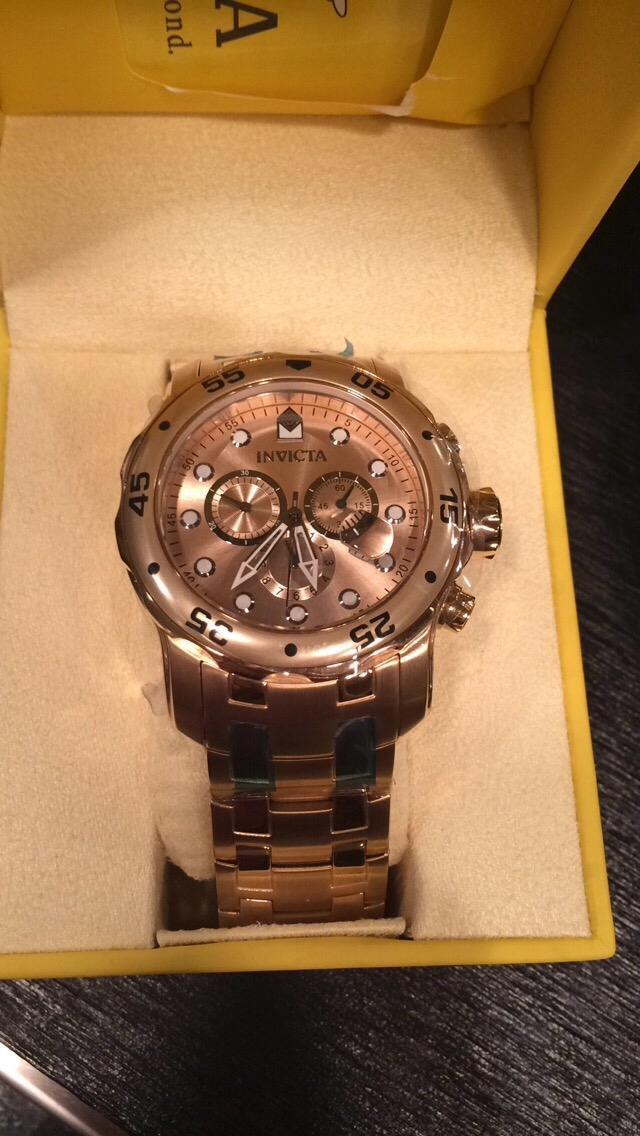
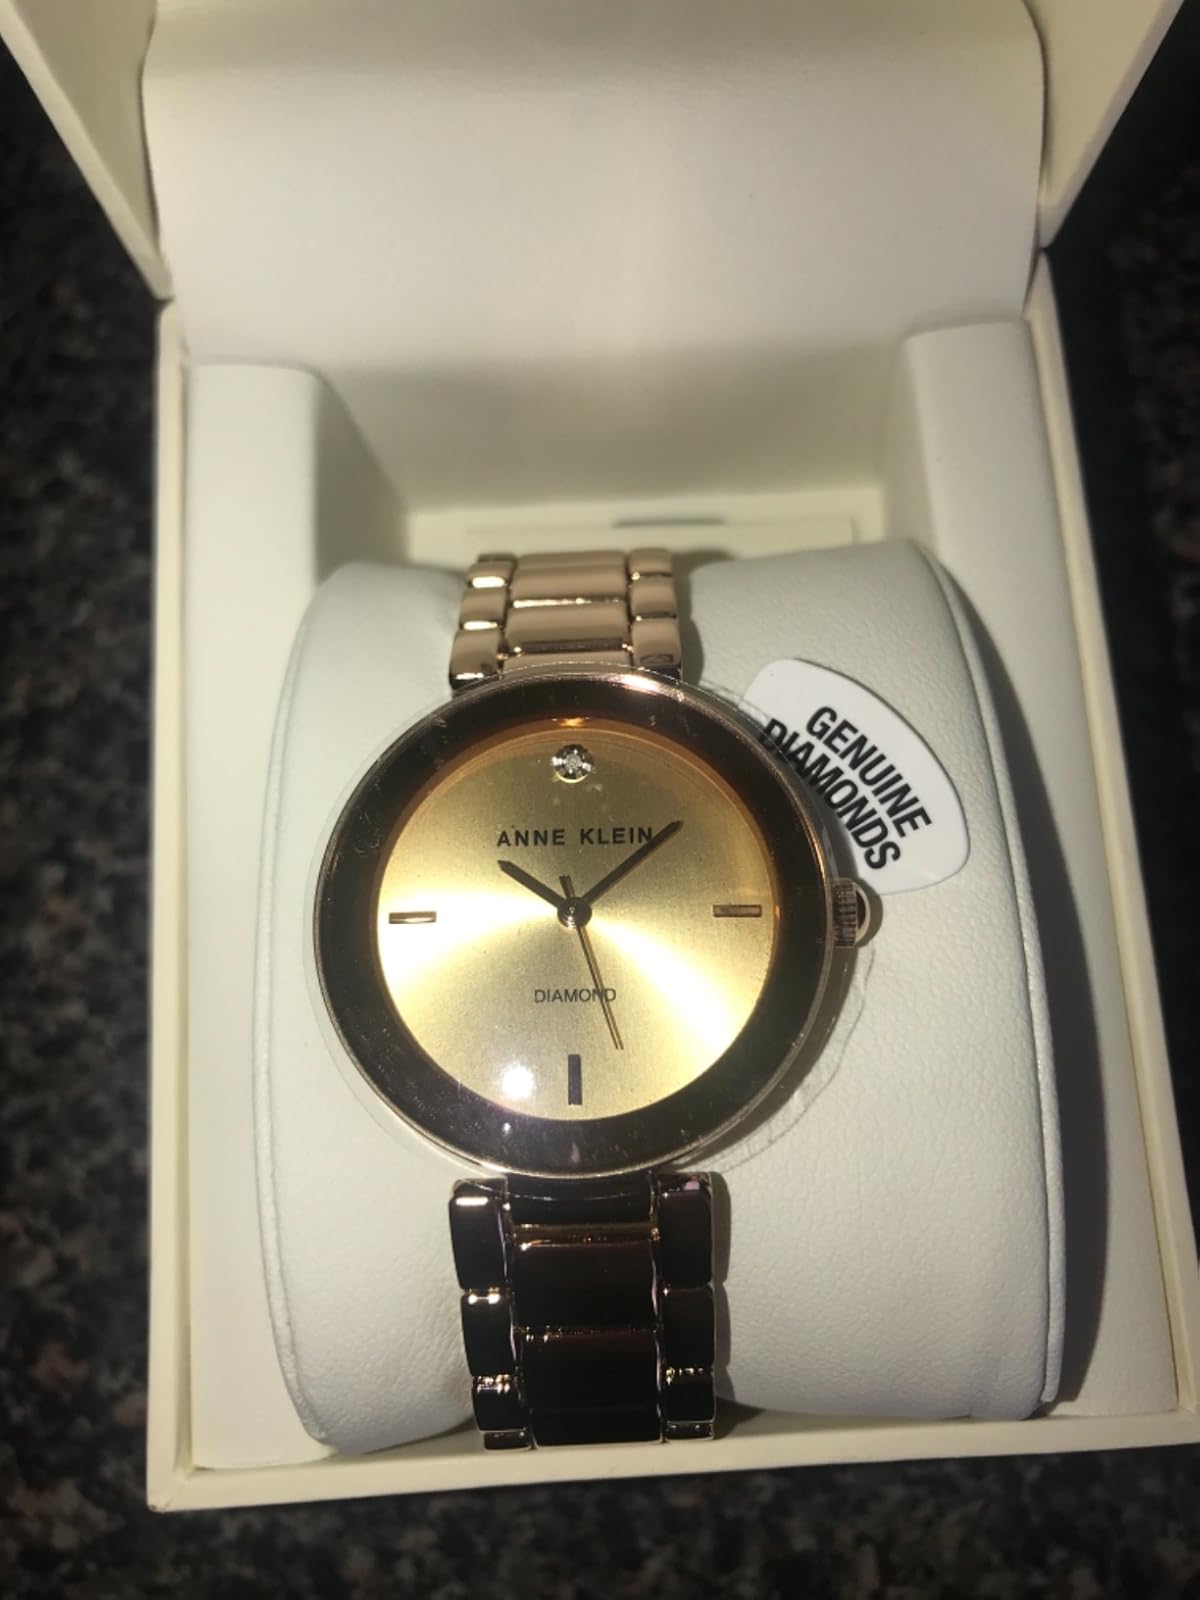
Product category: accessories_watch
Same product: no